United States Army Basic Training

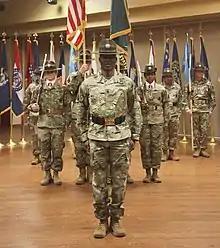
U.S. Army Drill Sergeant Academy.

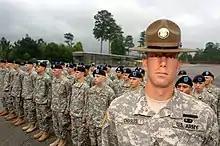
A U.S. Army drill sergeant standing before his company.

Drill sergeants are the instructors responsible for most of the recruit training that takes place during Initial Entry Training. They accompany recruits throughout the entire training process, instructing and correcting actions in everything from firing weapons to the correct way to address a superior, and are also largely responsible for the safety of recruits. They are recognizable by their distinctive headgear (campaign hats), often referred to as "brown rounds" or "Smokey Bear" hats, as they resemble that character's round park ranger-style hat.